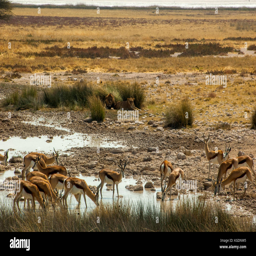
drinking at waterhole , whilst lions are looking at then from the bushes on the background